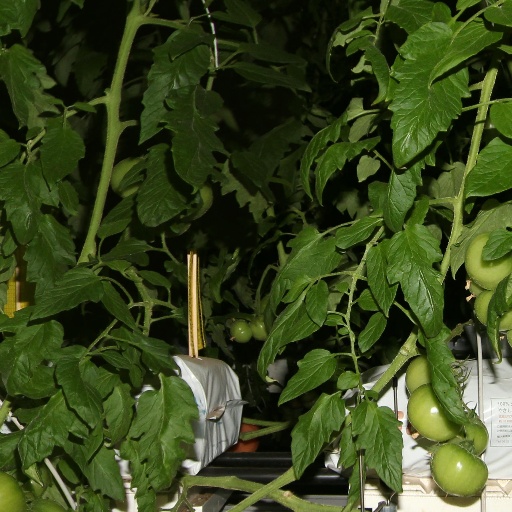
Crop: tomato